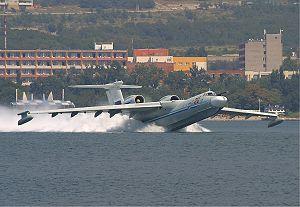
Le Beriev Be-42 / A-40 Albatros était le prototype d’un avion amphibie lourd qui n’a jamais atteint le stade de la fabrication en série.